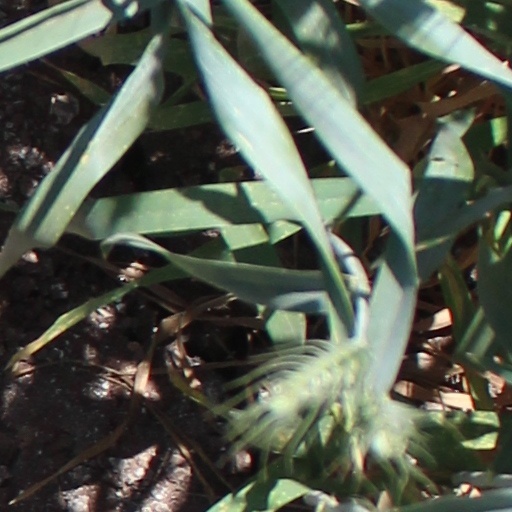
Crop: wheat